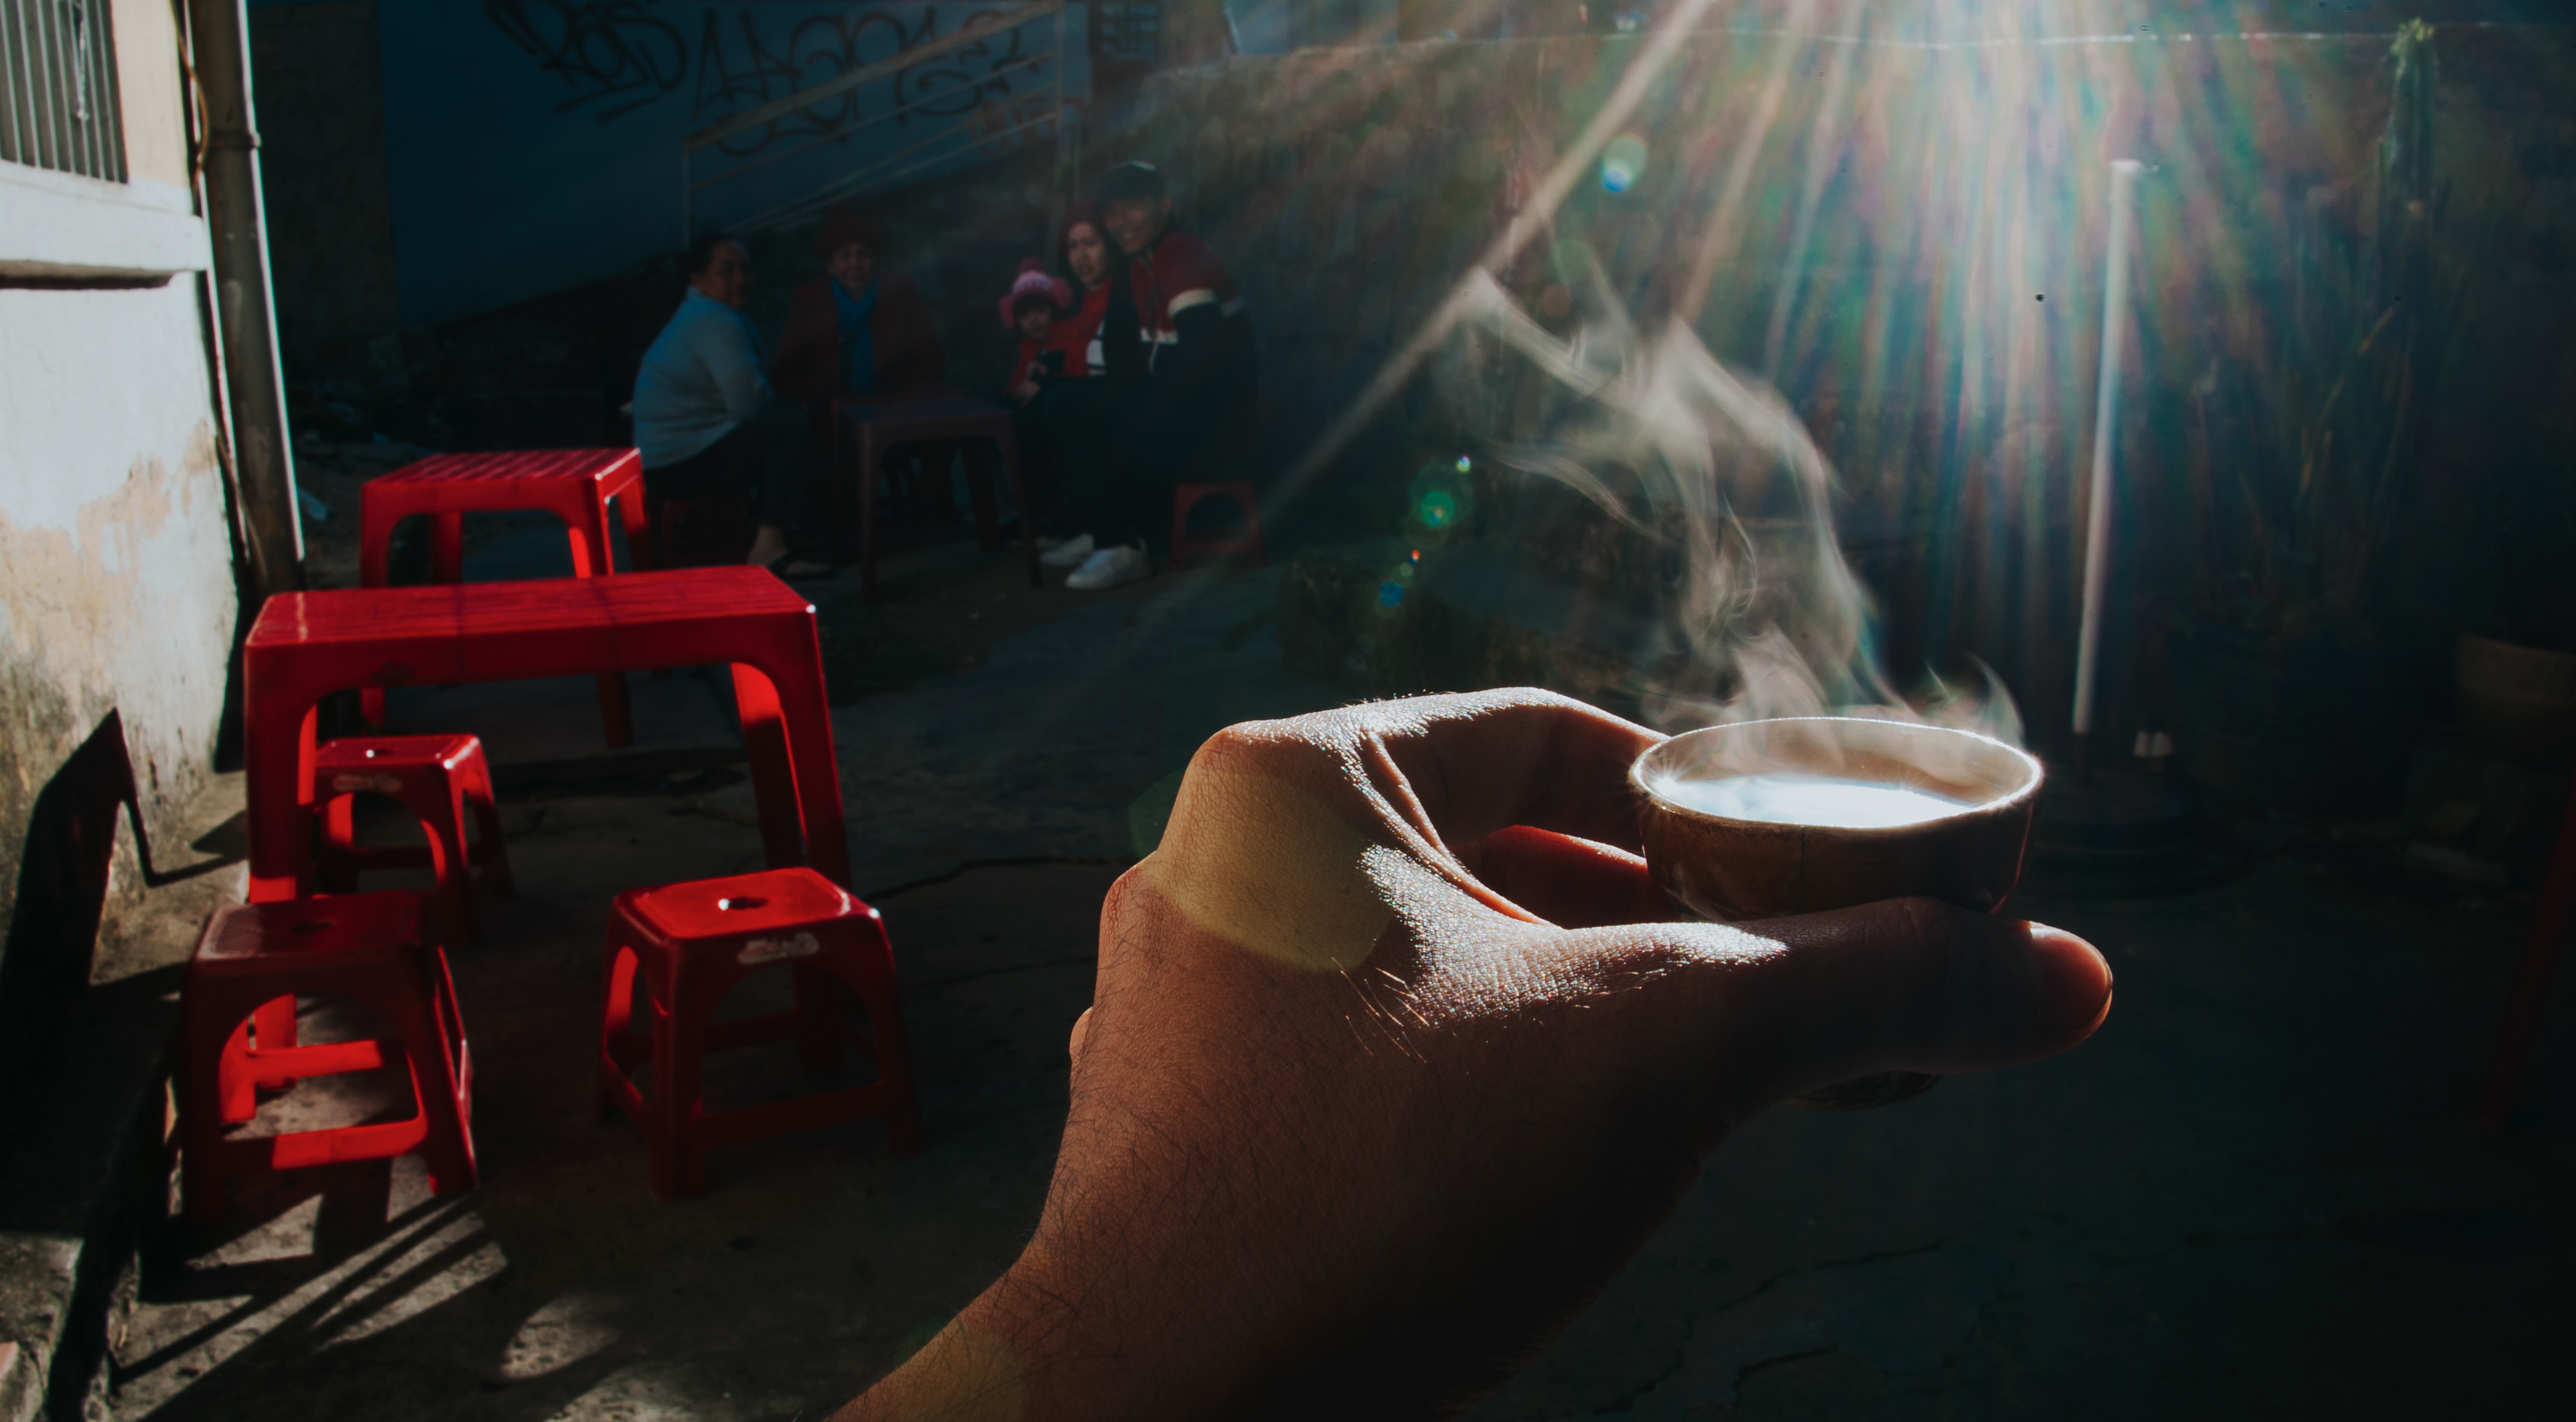
flower, darkness, smoke, art, fun